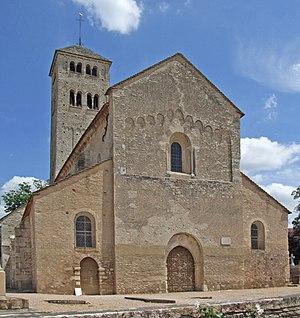
Saint-Martin est le nom de nombreuses églises, en Europe et en Amérique latine. Cet article en recense un certain nombre.